Makemake

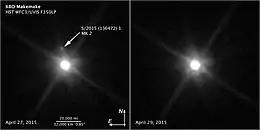
Two images of Makemake and its satellite taken by Hubble two days apart in April 2015

Makemake has a single discovered moon, S/2015 (136472) 1 and nicknamed MK2. It was seen 21,000 km (13,000 mi) from the dwarf planet, and its diameter is estimated at (for an assumed albedo of 4%).